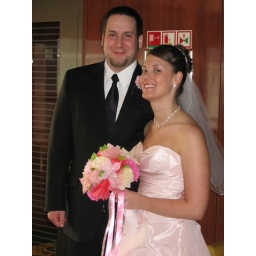
Our wedding in New York City on the Norwegian Gem Cruise Ship. Note: The tissue paper bouquet